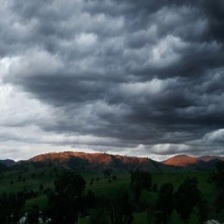
Cloud type: Stratocumulus